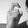
ASL letter: X